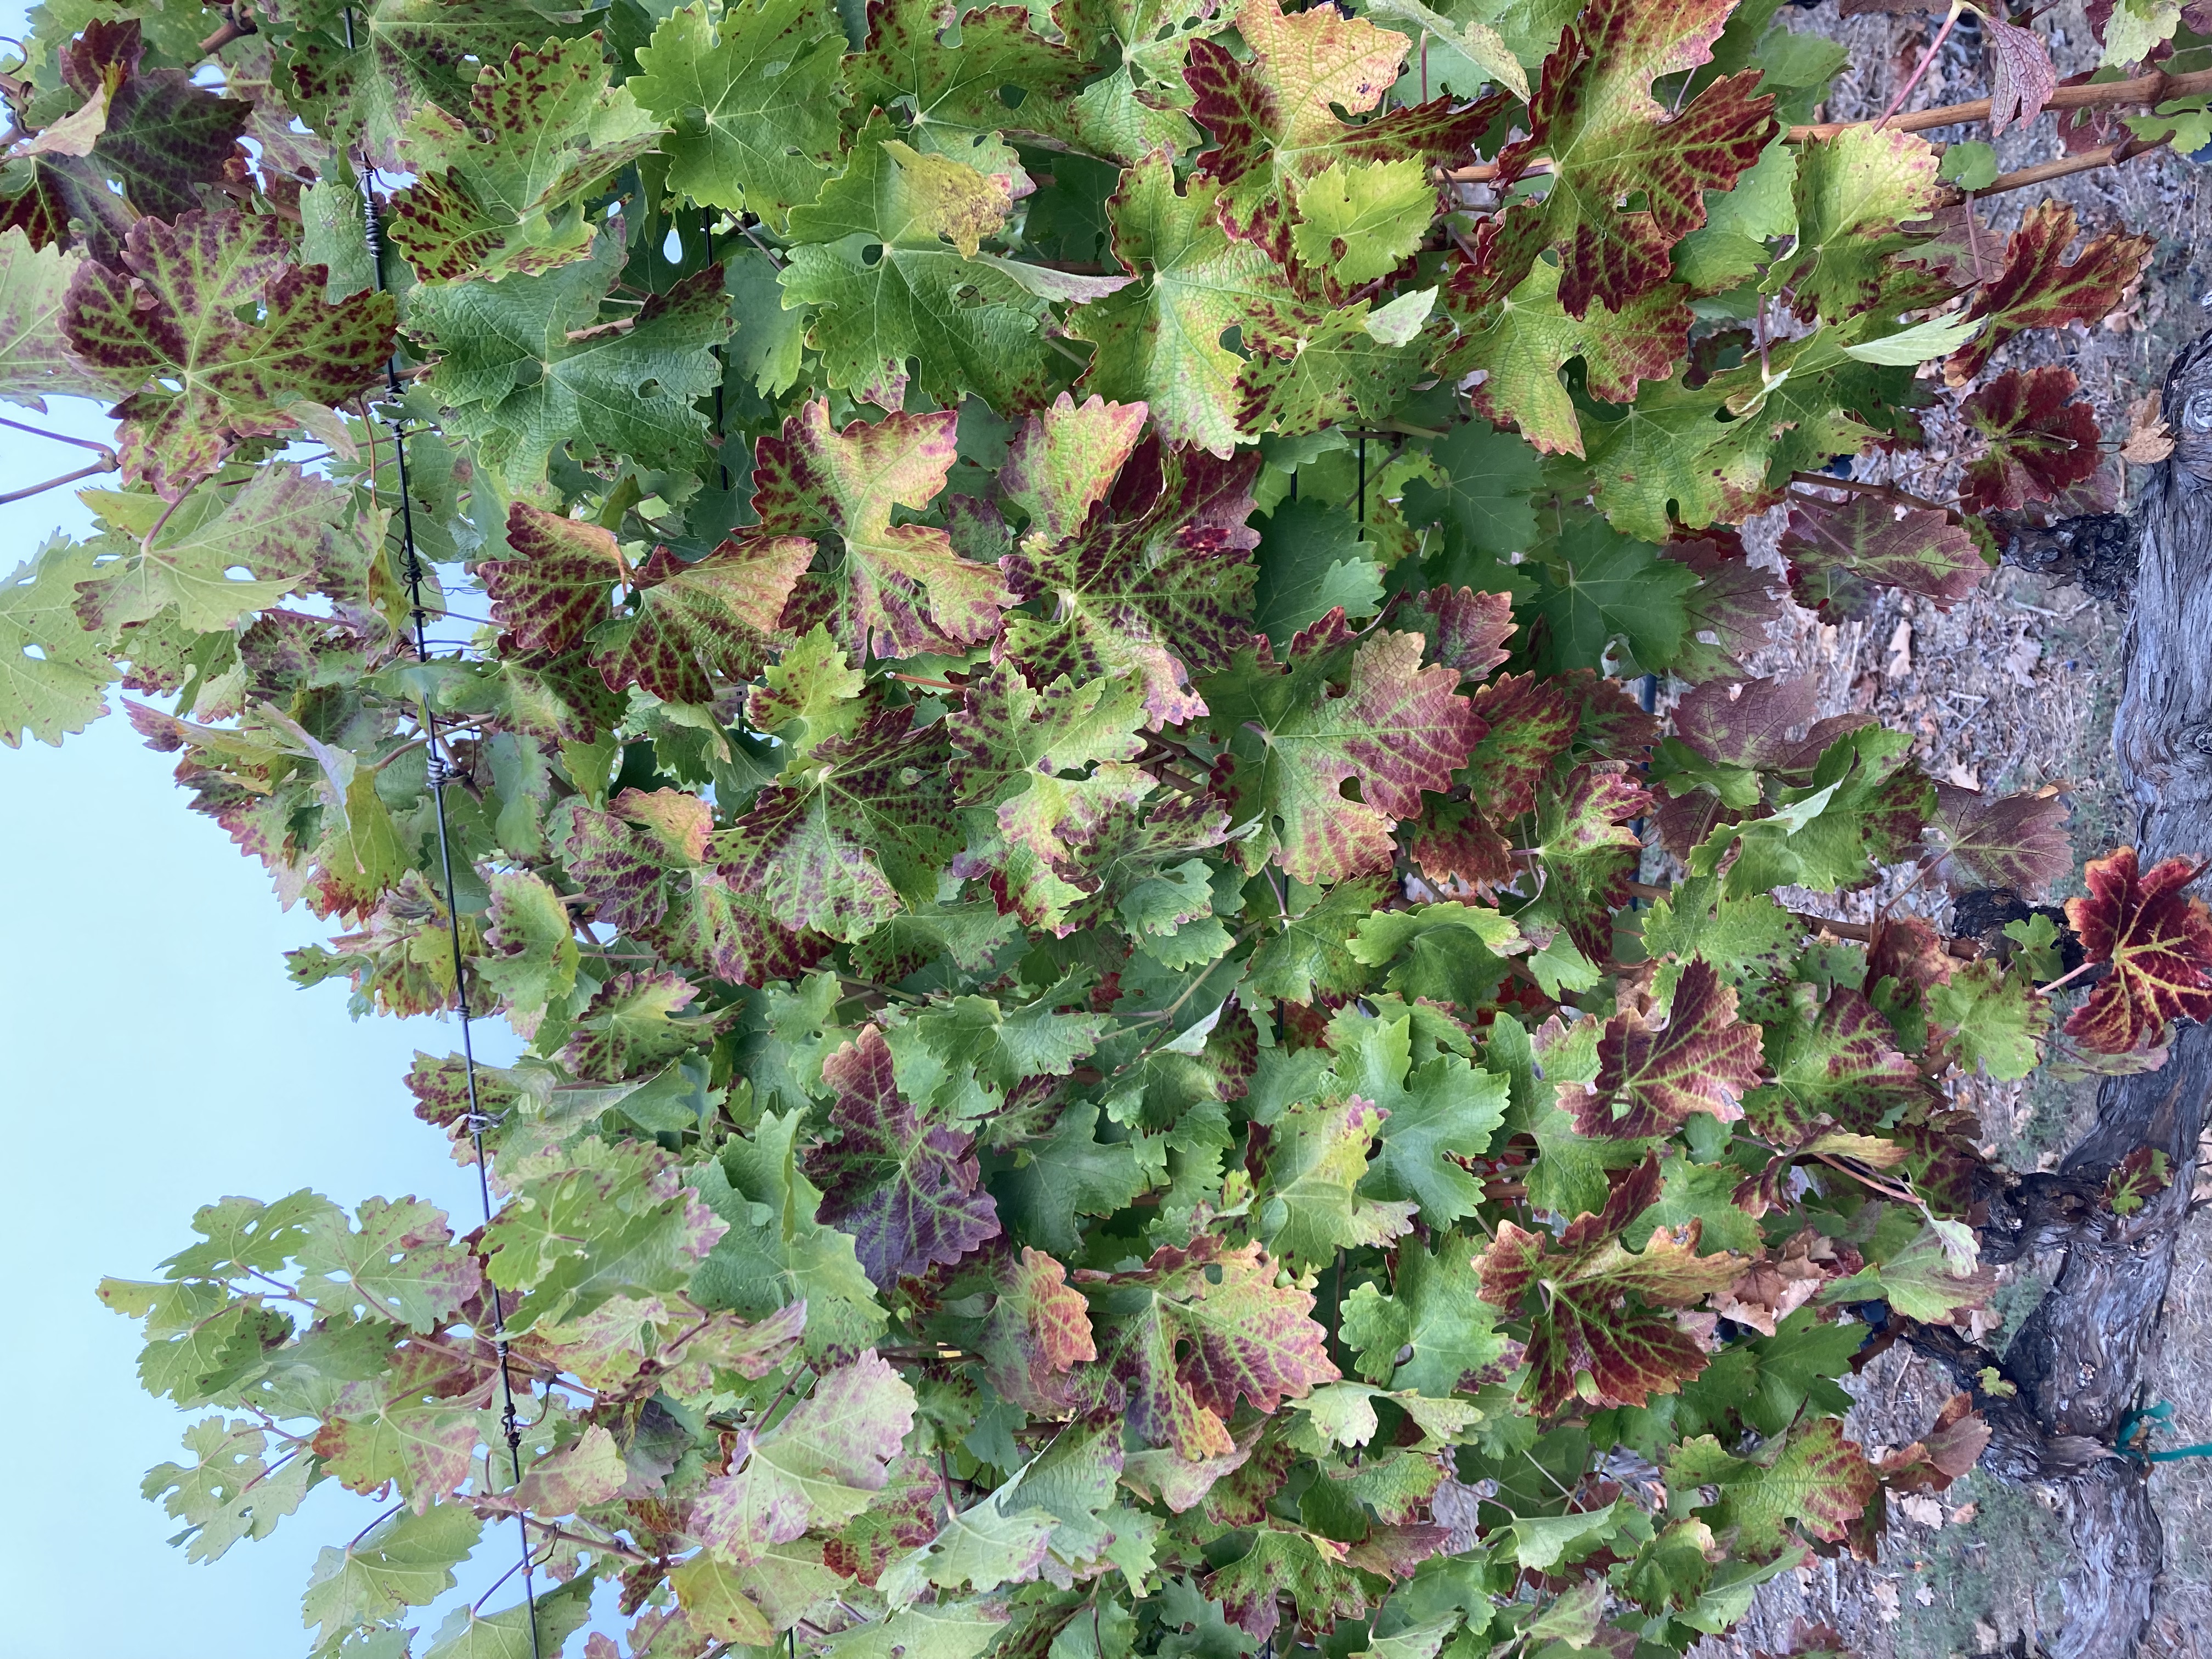
Label: Leafroll 3